Verbal Abuse (band)

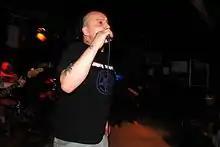
Live in May 2010 in Wilmington, North Carolina

Verbal Abuse is an American hardcore punk/crossover thrash band formed in Houston in 1981. They were one of the early bands of hardcore punk. In 1983, they relocated to San Francisco where they recorded a solid hardcore album. By 1985, along with multiple band member changes, they had transitioned to a crossover thrash sound, becoming a significant part of the nascent California crossover thrash scene. Eventually they settled in Oakland, California.